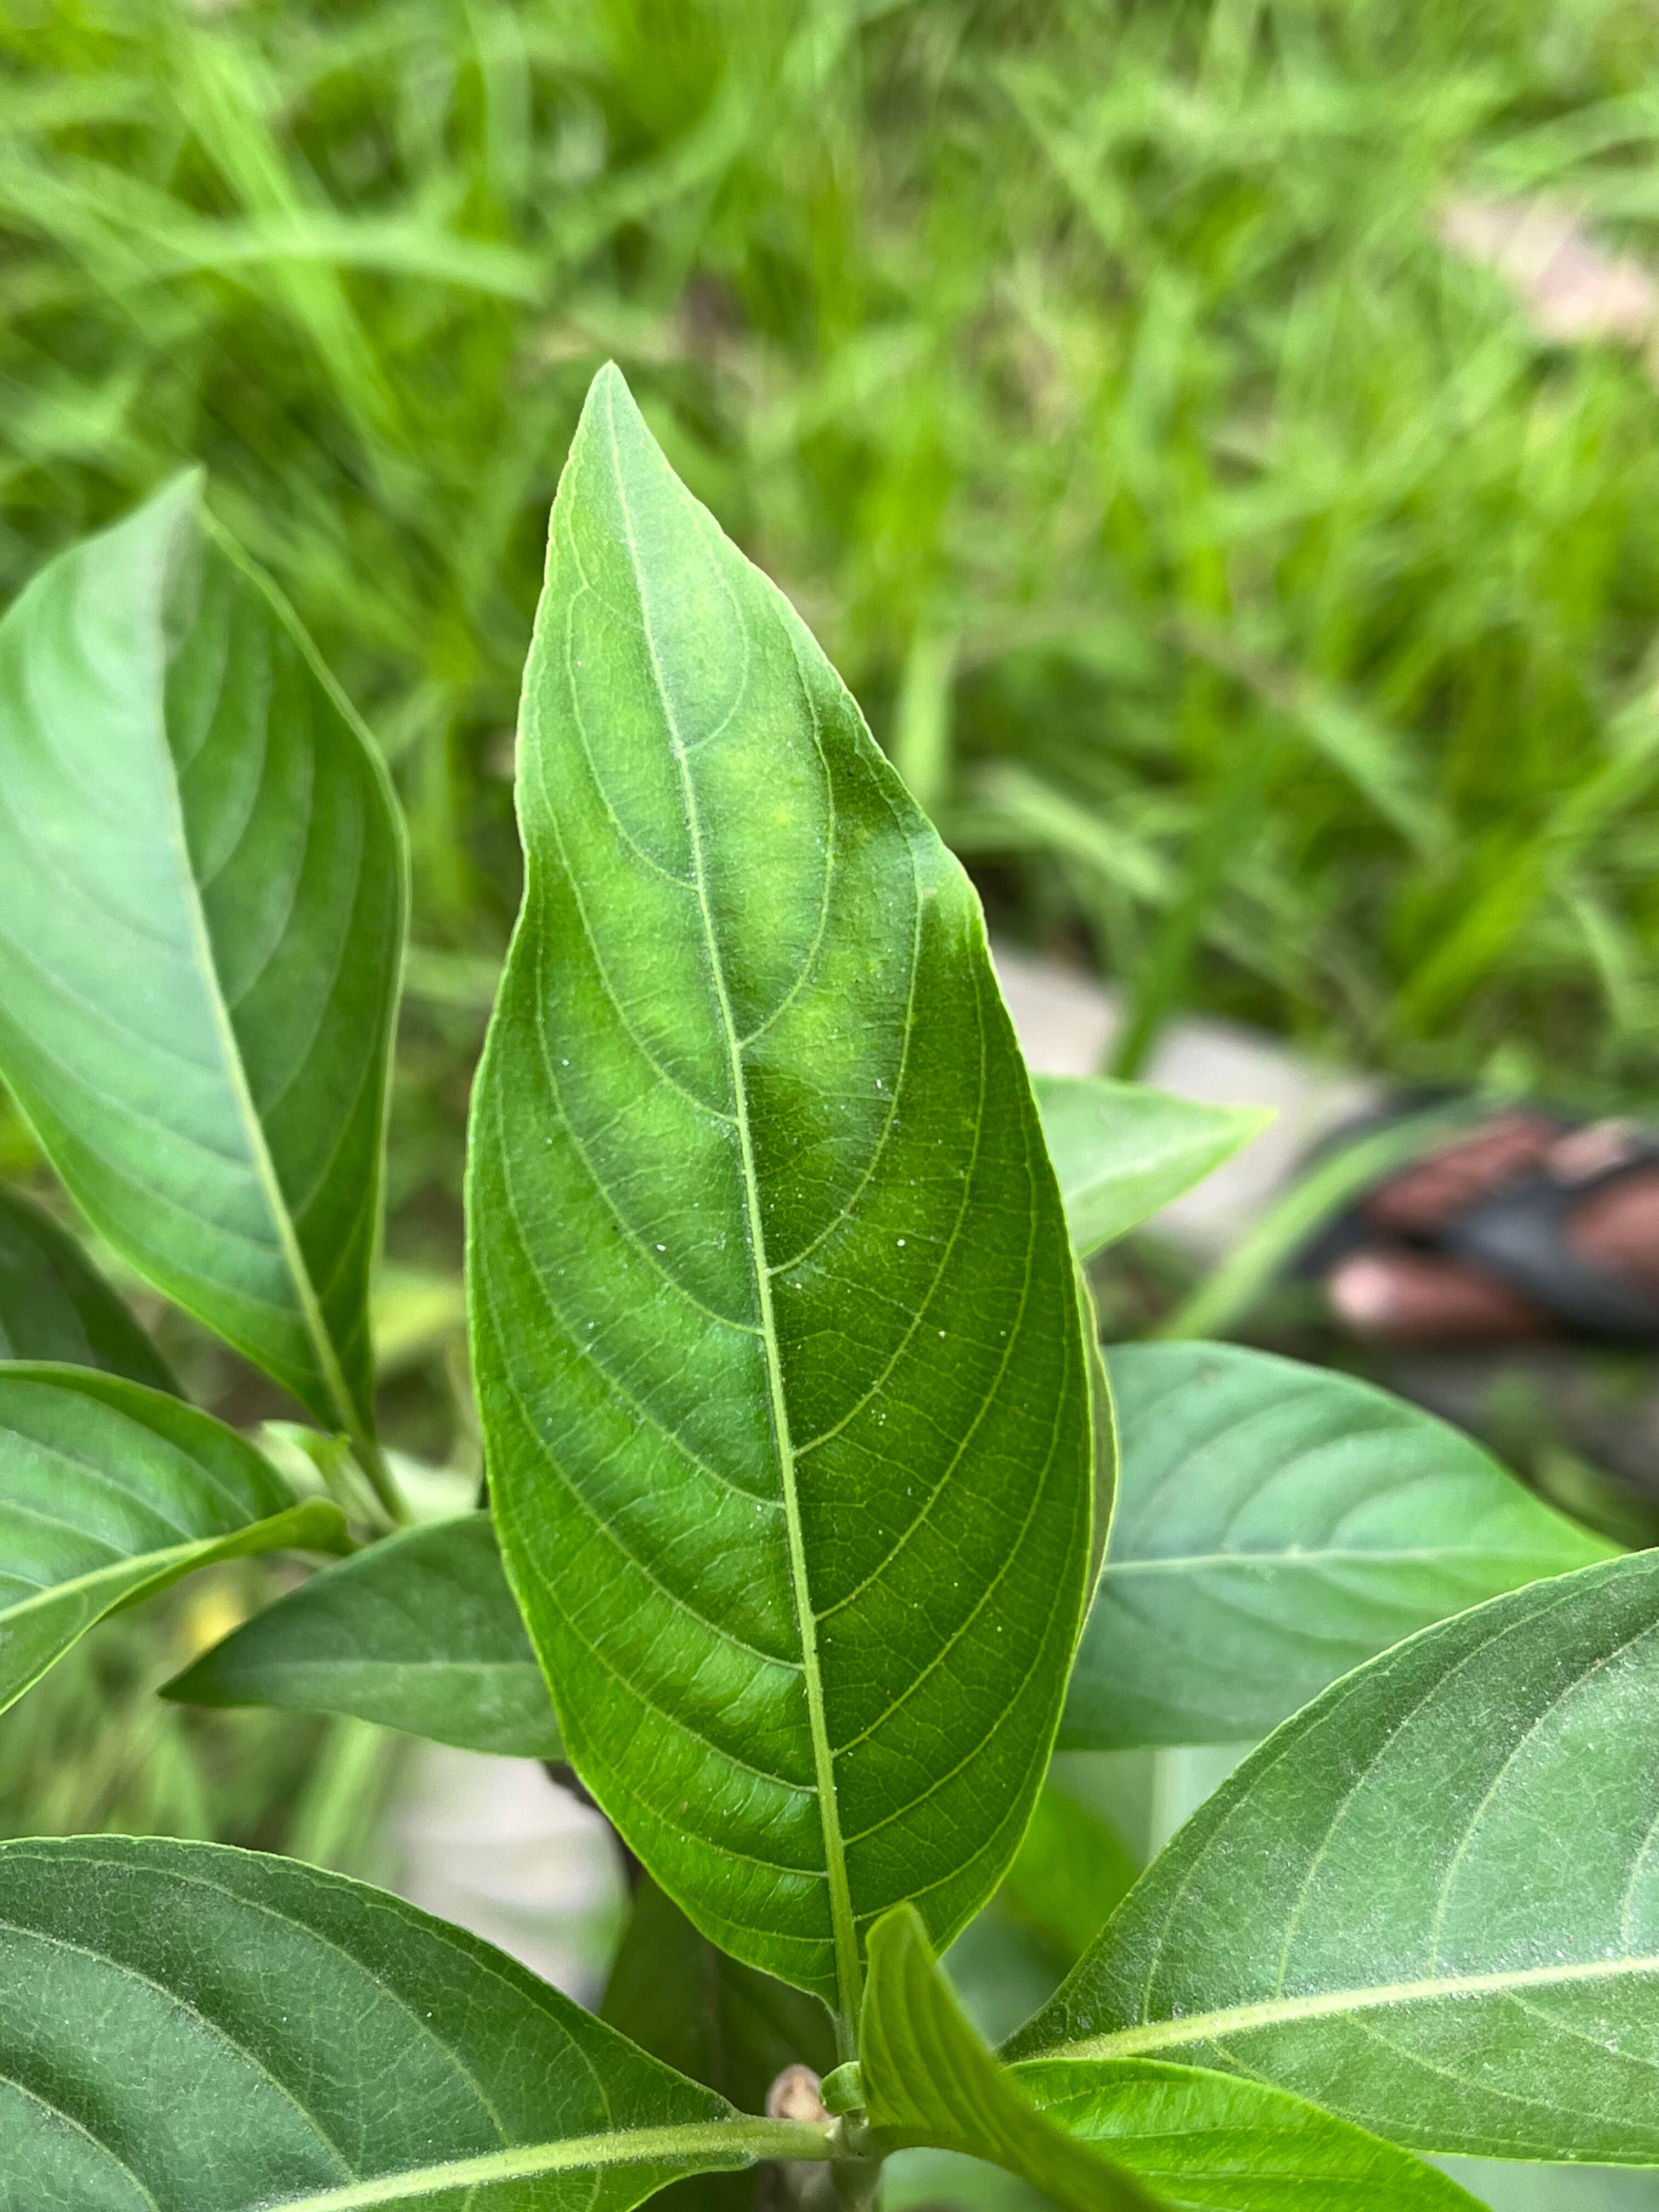
Plant species: justicia-adhatoda